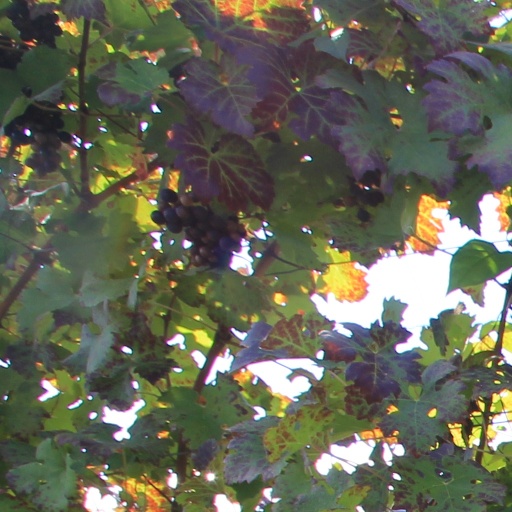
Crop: grape